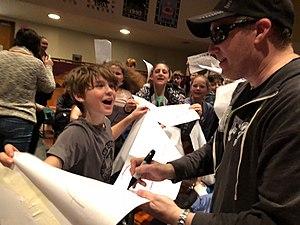
Artiste canadien Étienne signe des autographes pour ses fans en Ottawa, Ontario, Canada le 2 mars 2018.